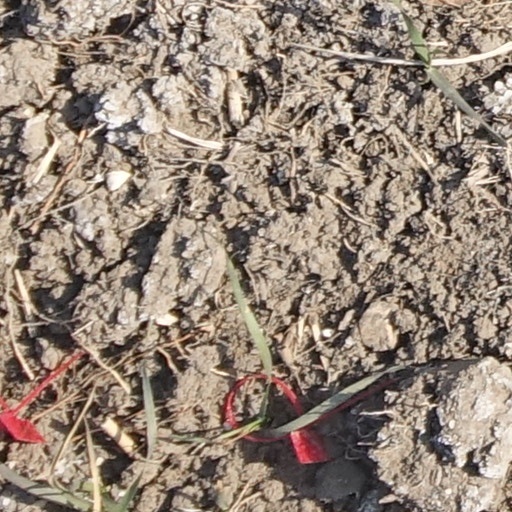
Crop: wheat